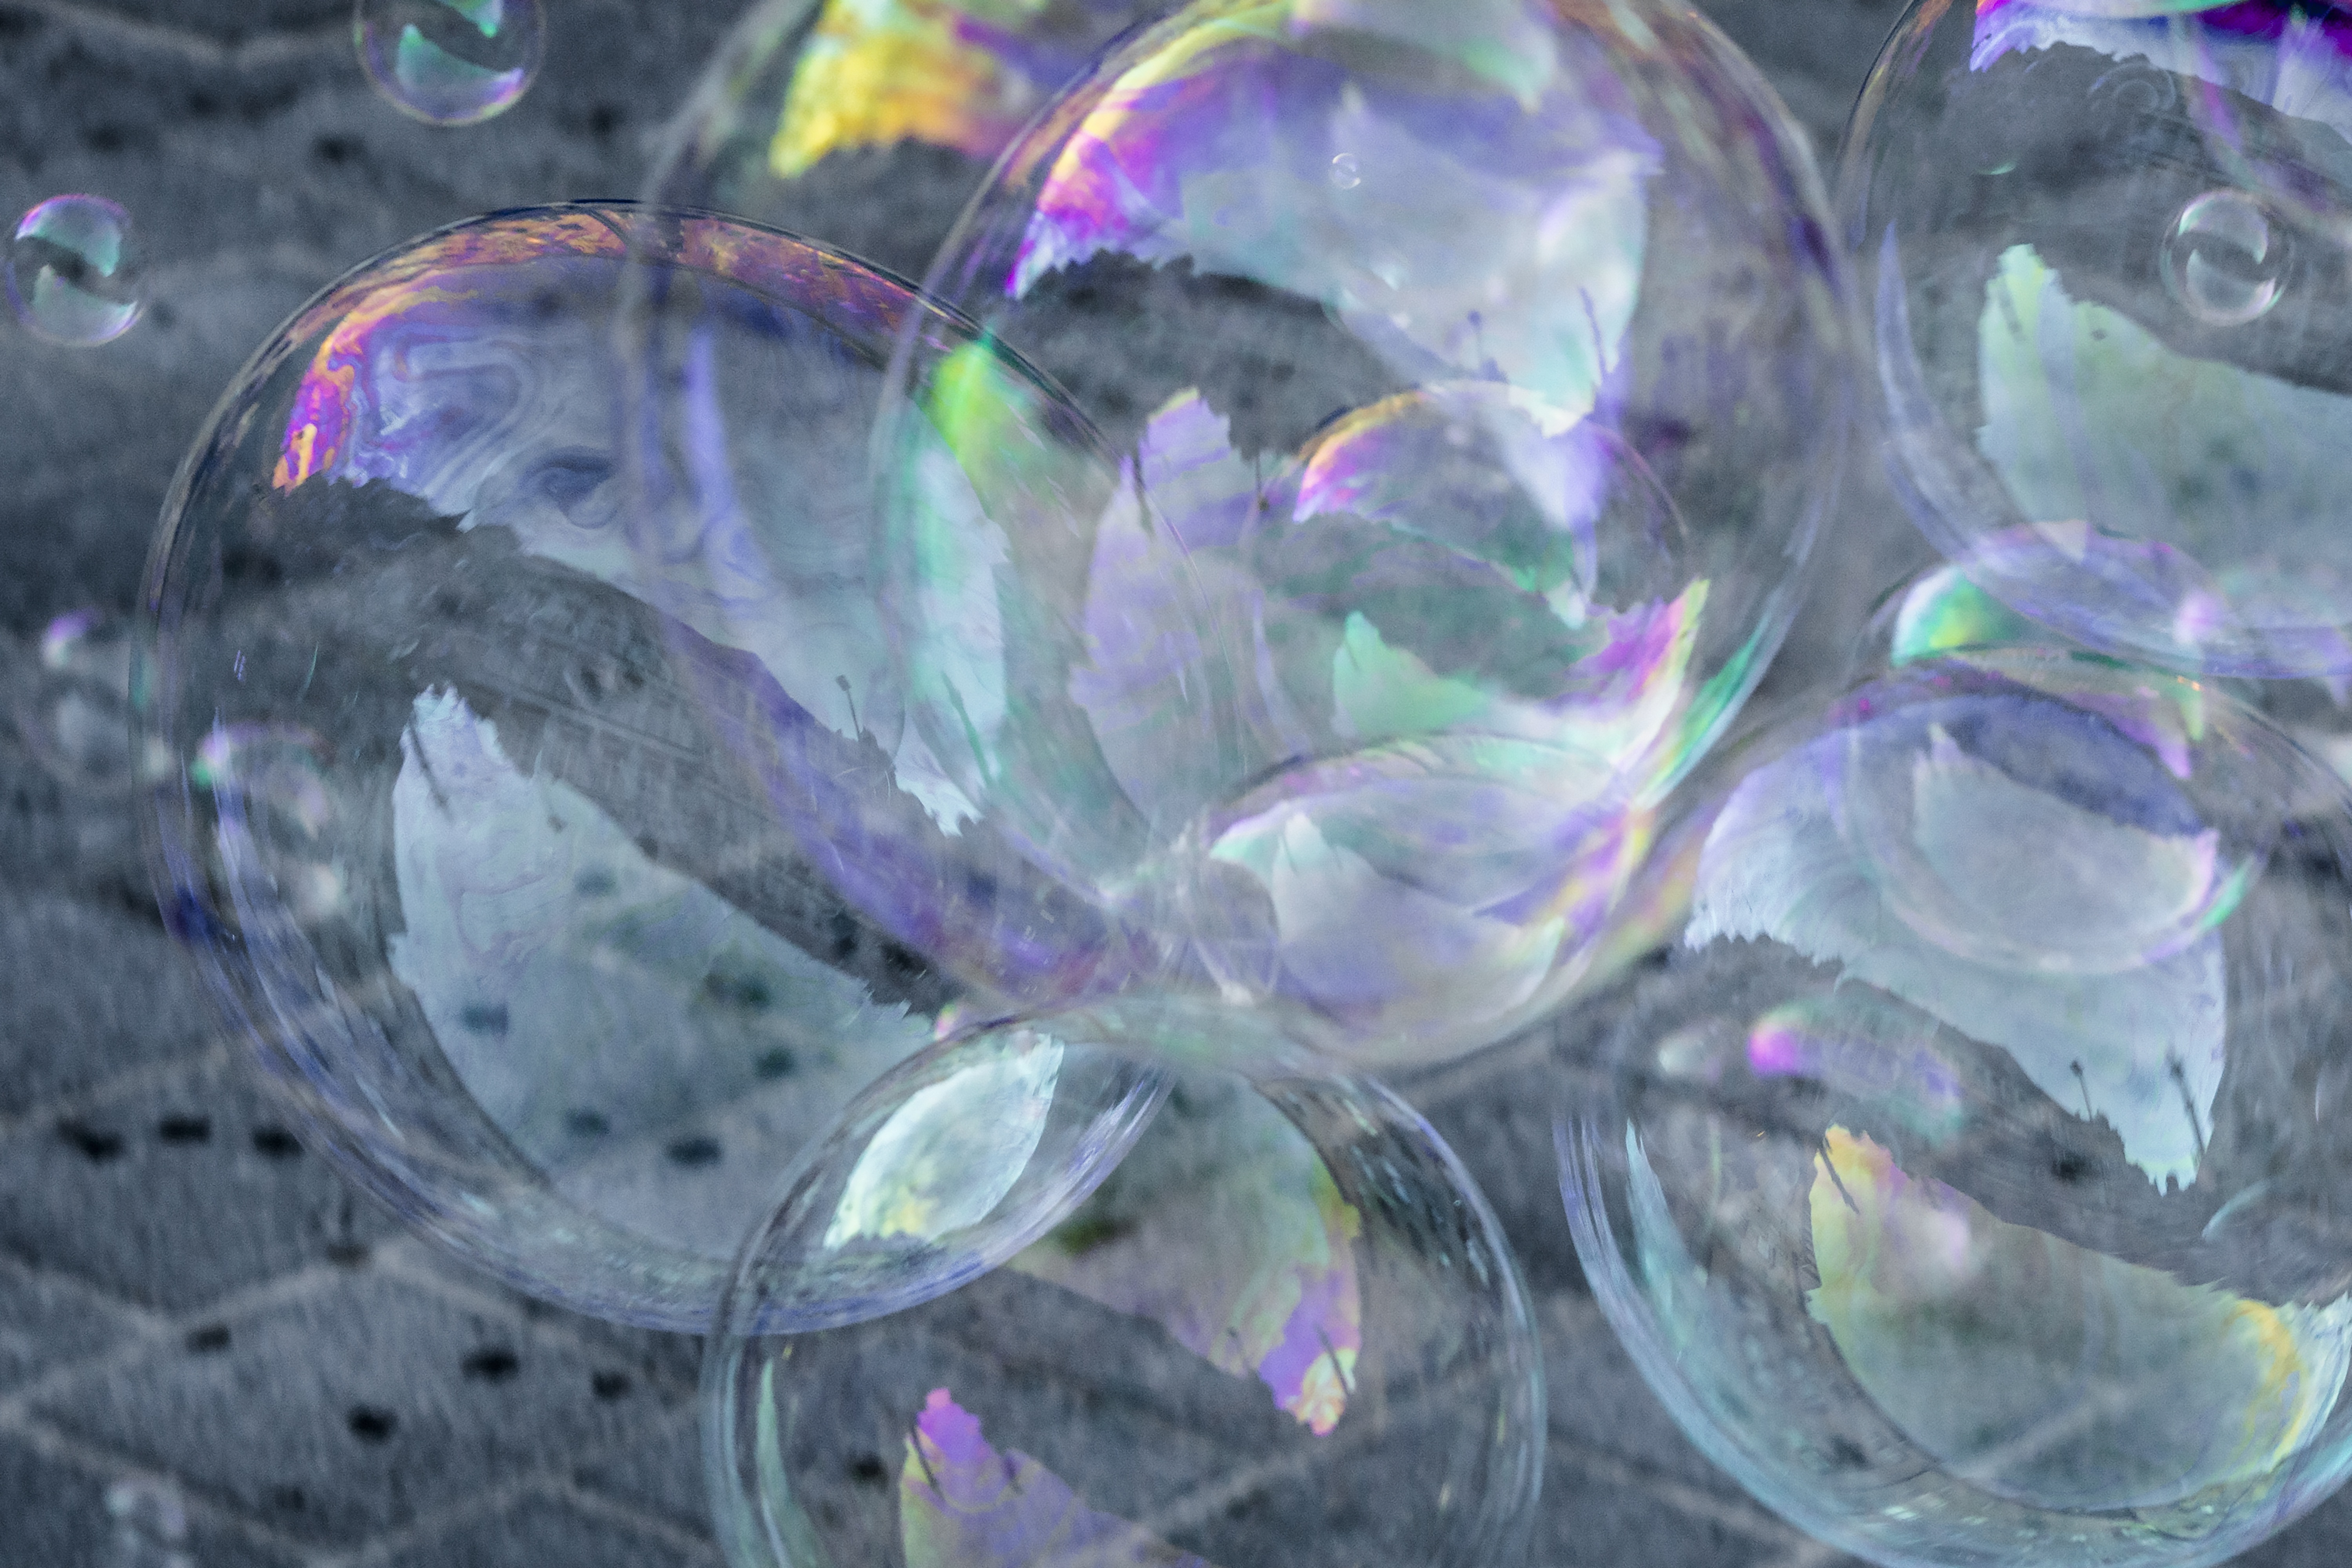
road, flower, glass, show, artistic, artist, toy, circle, street performer, bubbles, street artists, liquid bubble, fractal art